Lucélia Santos

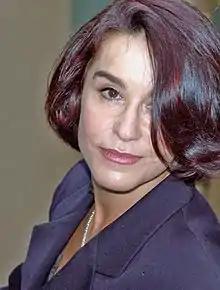
Santos in 2006

Maria Lucélia dos Santos (born 20 May 1957) is a Brazilian actress, director and producer. She received international acclaim for her leading role in the 1976 Rede Globo telenovela "Isaura, The Slave Girl", broadcast in over 80 countries.